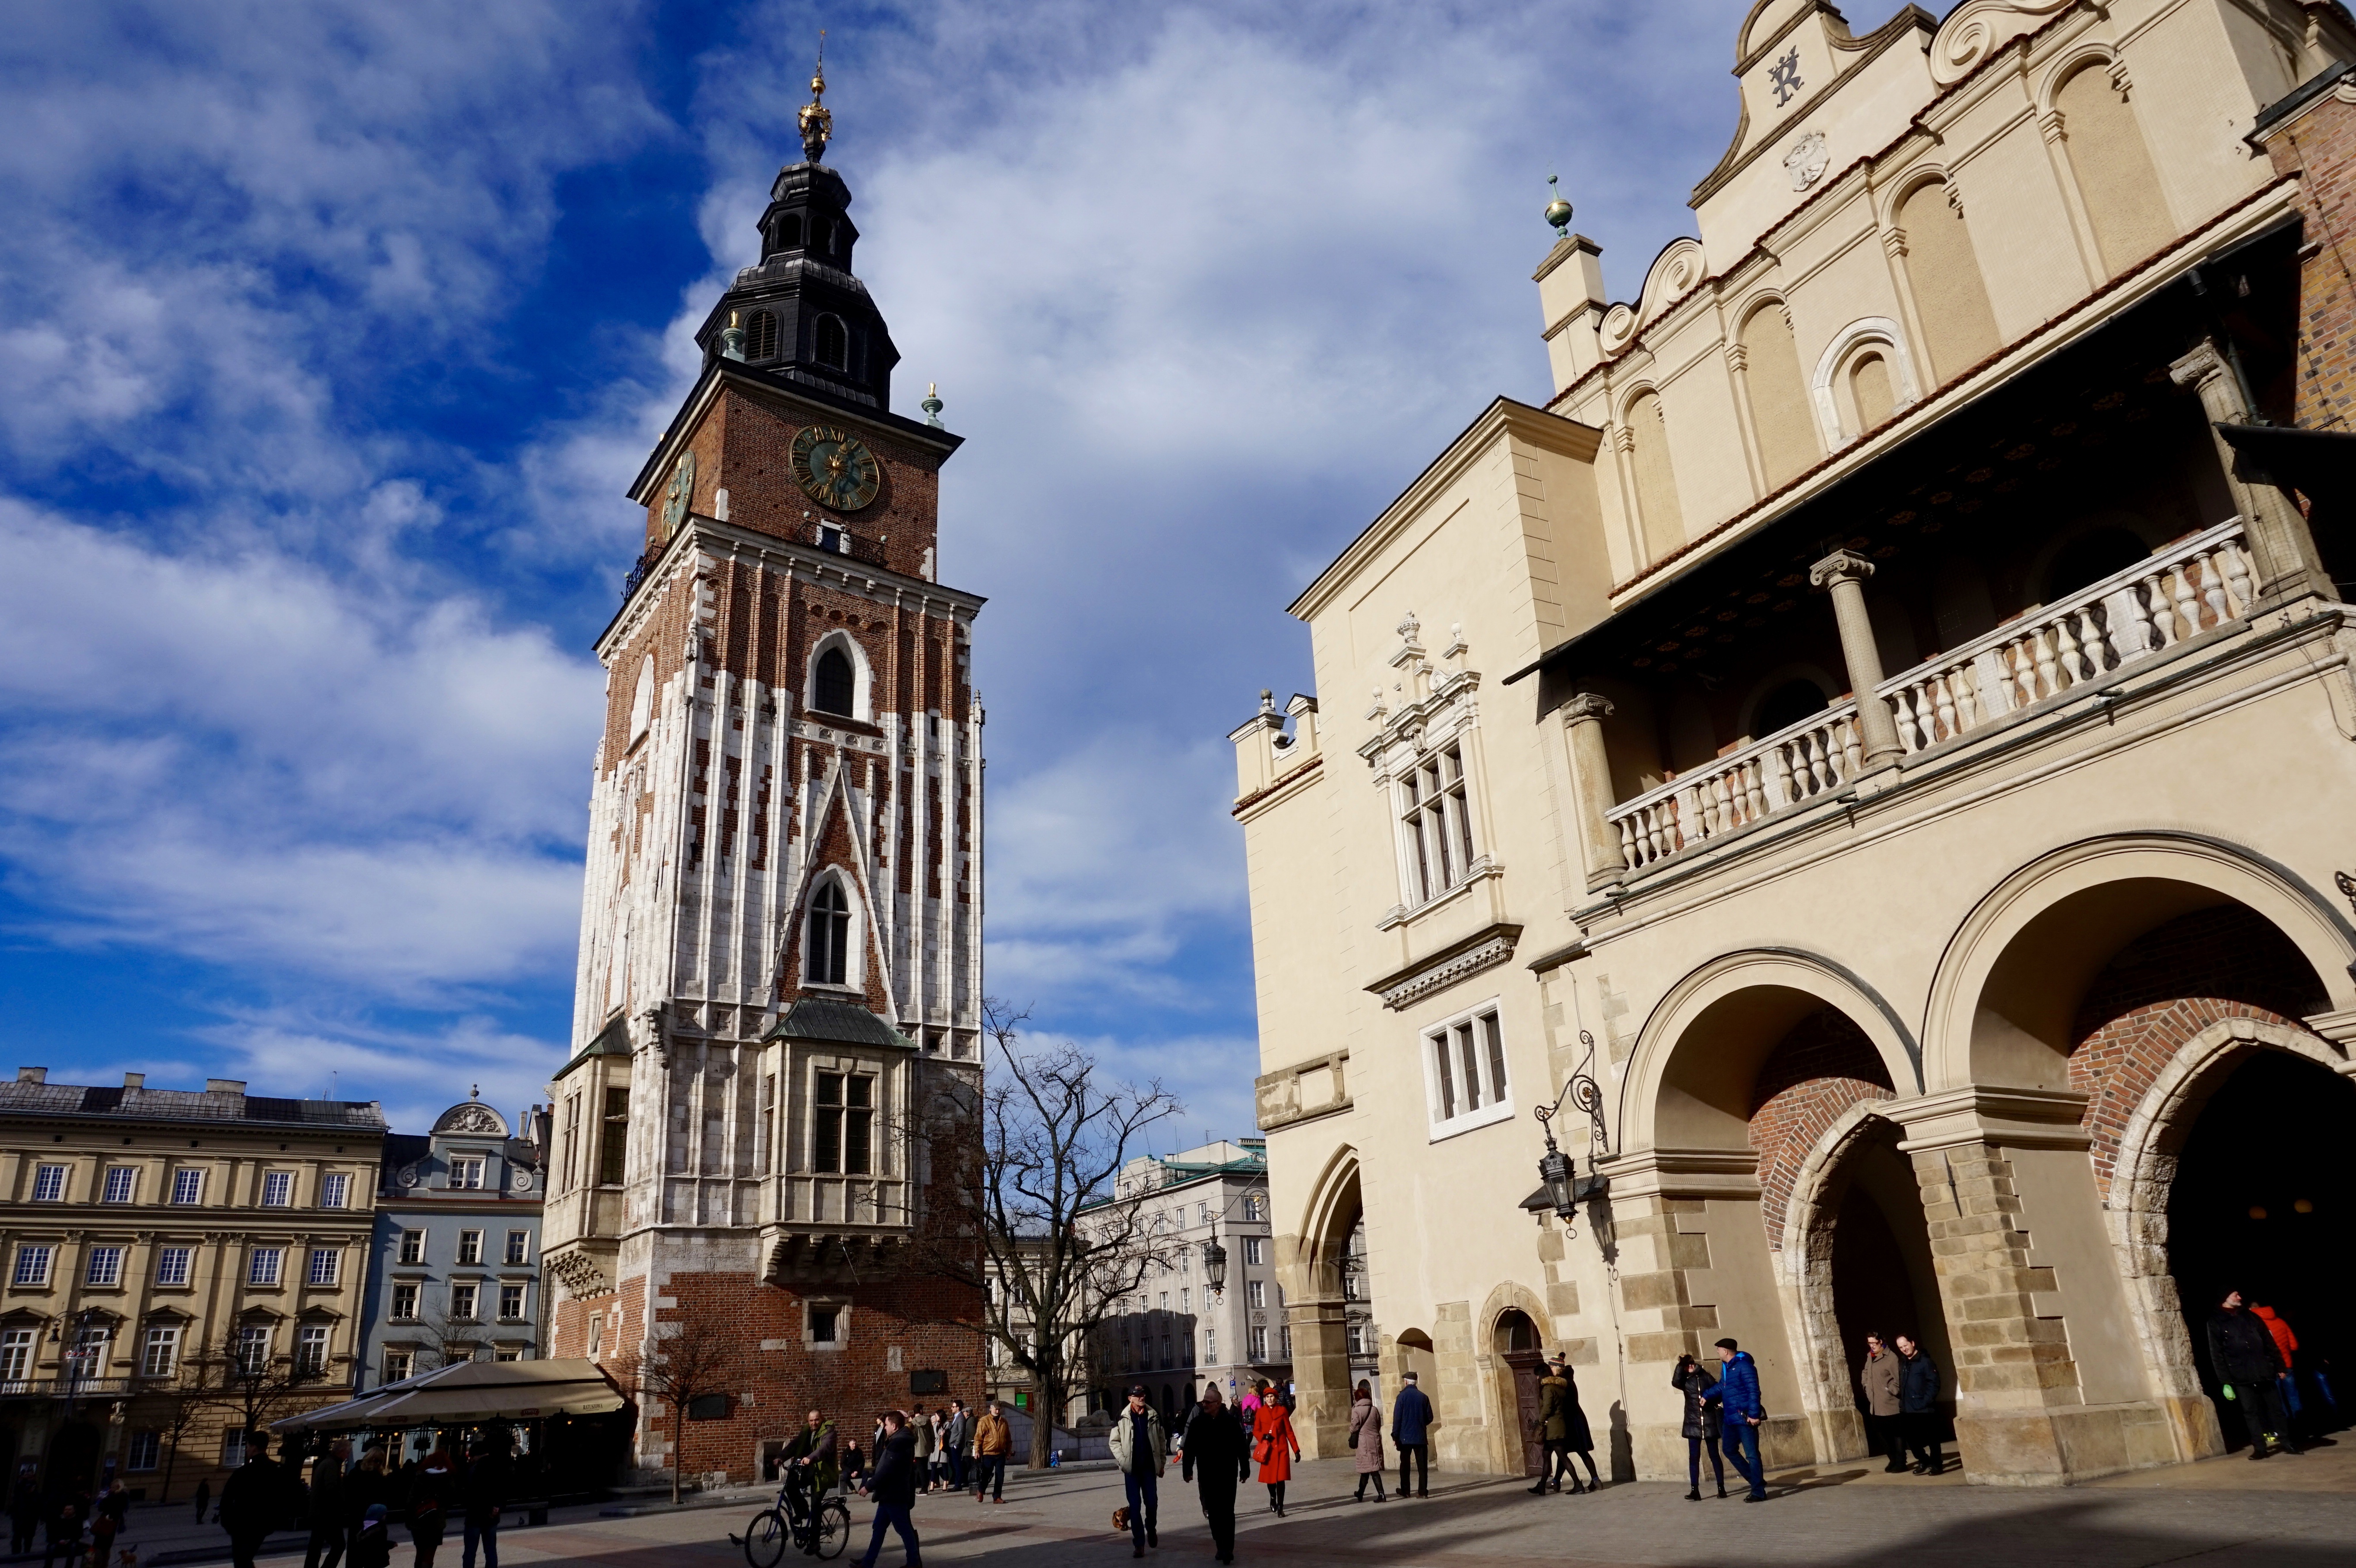
architecture, sky, town, building, city, monument, cityscape, downtown, arch, tower, plaza, landmark, facade, church, cathedral, tourism, buildings, poland, town square, the sun, krakow, metropolis, the market, urban area, human settlement